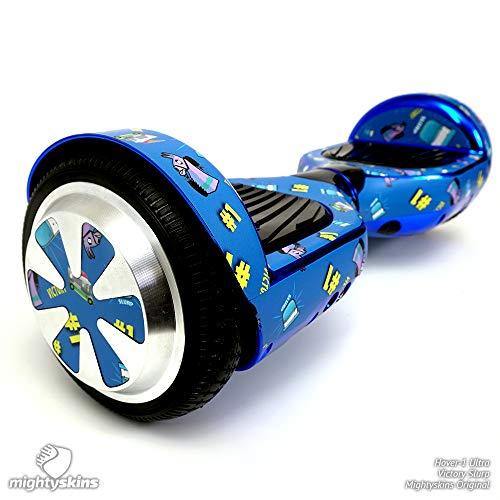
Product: MightySkins Skin Compatible with Hover-1 H1 Hoverboard Scooter - Cold One | Protective, Durable, and Unique Vinyl Decal wrap Cover | Easy to Apply, Remove, and Change Styles | Made in The USA
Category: Sports & Outdoors | Outdoor Recreation | Skates, Skateboards & Scooters | Scooters & Equipment | Accessories
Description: SET THE TREND: Show off your own unique style with Mighty Skins for your Hover-1 Ultra Hover board Scooter Don’t like the Cold One skin We have hundreds of designs to choose from, so your Hover-1 Ultra Hover board Scooter will be as unique as you are.
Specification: ProductDimensions:13x0.1x12inches|ItemWeight:0.16ounces|ShippingWeight:0.96ounces|ASIN:B07JNWTQJ9|Itemmodelnumber:HOVH1-ColdOne